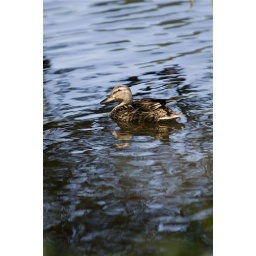
This female mallard was resting under a tree at one of the local ponds.